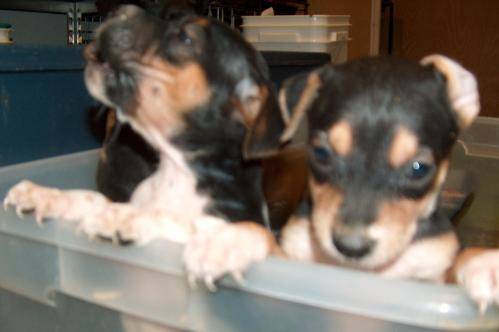
Label: dog